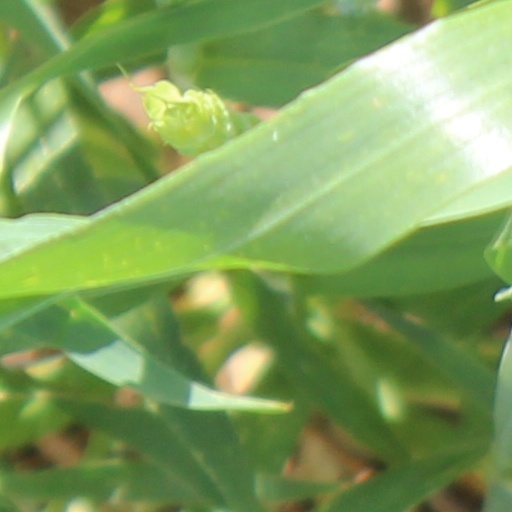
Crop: wheat